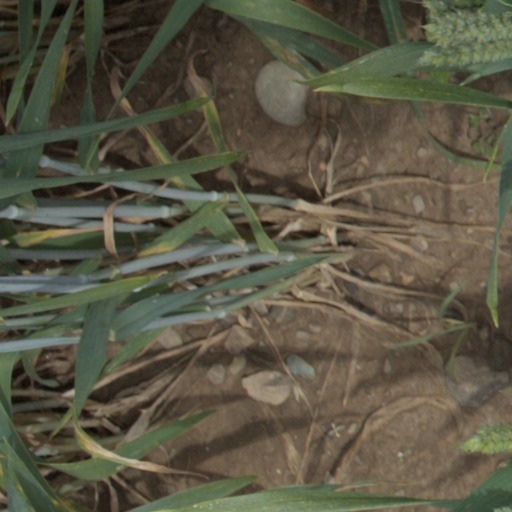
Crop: wheat